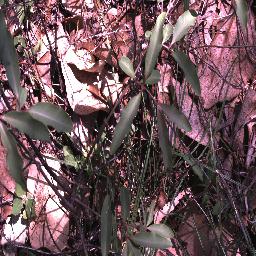
Label: rubber_vine